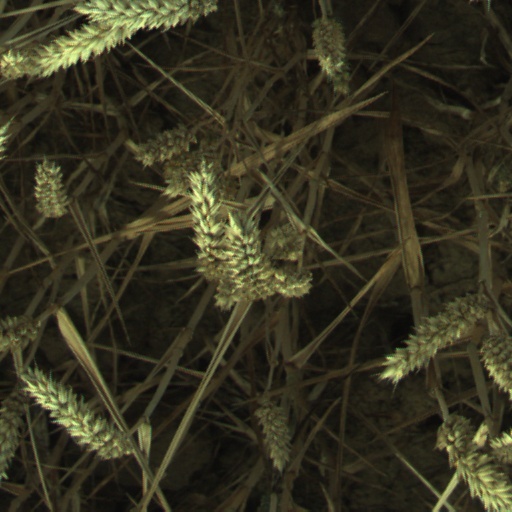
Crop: wheat